Islam in South Africa

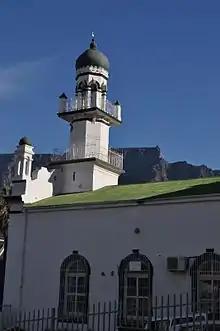
Mosque in Cape Town

In the 17th century, the Dutch controlled East Indies and the Cape. Free Muslim labourers ("Mardyckers"), banished rebels and slaves were taken to the Cape from Dutch East Indies (modern day Indonesia) as free workers, and as slaves. A significant number of slaves from India were also Muslims.